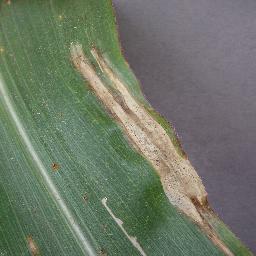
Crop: corn
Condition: (maize)_northern_blight